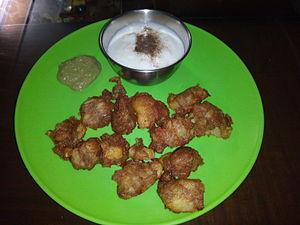
Les pakora, aussi appelé pakoda, pakodi ou ponako, sont des beignets de légumes. Il est possible de faire des pakora avec des aubergines, des courgettes, des pommes de terre et d'autres légumes. Originaire d'Inde, on le trouve à travers tout le sous-continent indien.